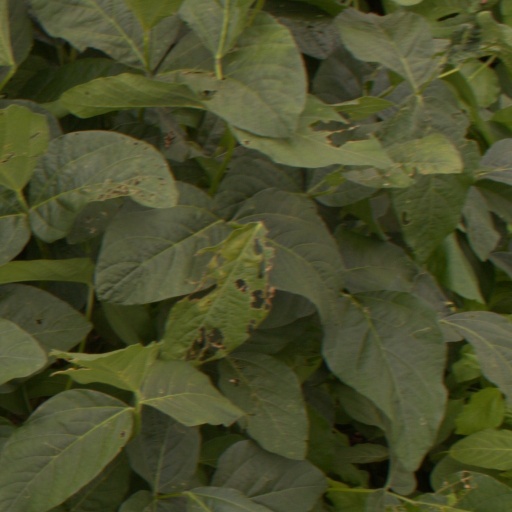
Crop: soybean